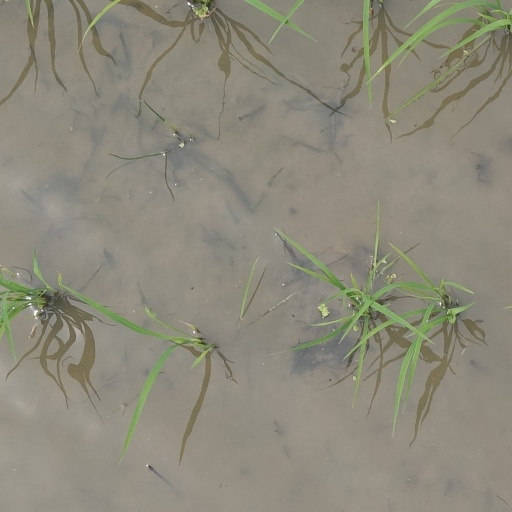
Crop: rice